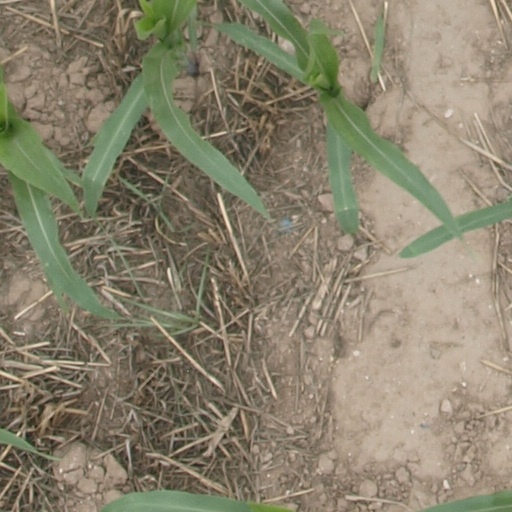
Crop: maize; corn